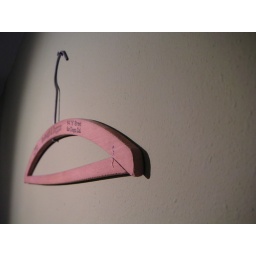
vintage hanger rescued from the basement of a building in downtown seattle. now hanging on my wall